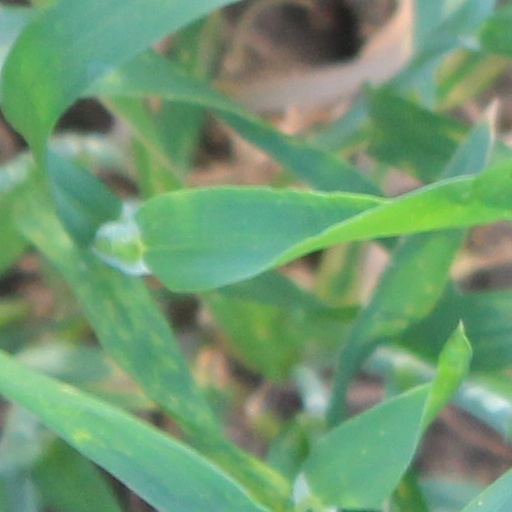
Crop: wheat